Gudina Tumsa

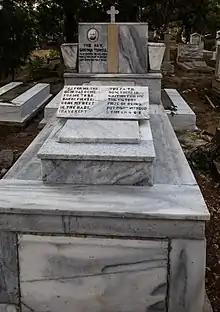
Grave of Gudina Tumsa in Addis Abeba

Gudina Tumsa (1929 – 28 July 1979) was an Ethiopian Lutheran and Evangelical Christian theologian and General Secretary of the Ethiopian Evangelical Church Mekane Yesus (EECMY).